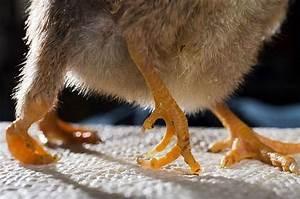
chicken